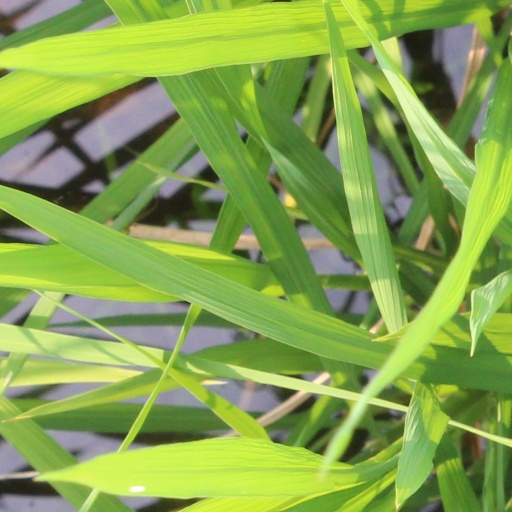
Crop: rice